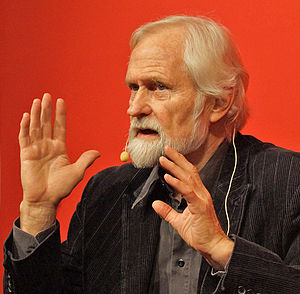
Jens Nauntofte
Jens Nauntofte, 2012
Jens Nauntofte, dansk forfatter og journalist
Jens Nauntofte var en dansk journalist, forfatter og foredragsholder. Han var fra 1969-1973 ansat ved dagbladet Information samtidig med, at han studerede historie ved Københavns Universitet. Fra 1977-2008 ansat ved Danmarks Radio. Siden 27. januar 1982 var han gift med skuespilleren Maria Stenz.